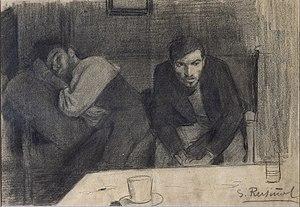
Carles Mani i Roig est un sculpteur catalan. Il fut à contre-courant des mouvements de son époque et chercha un style personnel qui ne fut pas compris de ses contemporains qui fit que son œuvre fut très restreinte. Artiste indépendant et solitaire, sa personnalité étrange selon les mots de qui l'empêcha de s'intégrer à la vie de Barcelone où il s'était installé dans les années 1890. Il eut une vie difficile, pleine de désillusions.